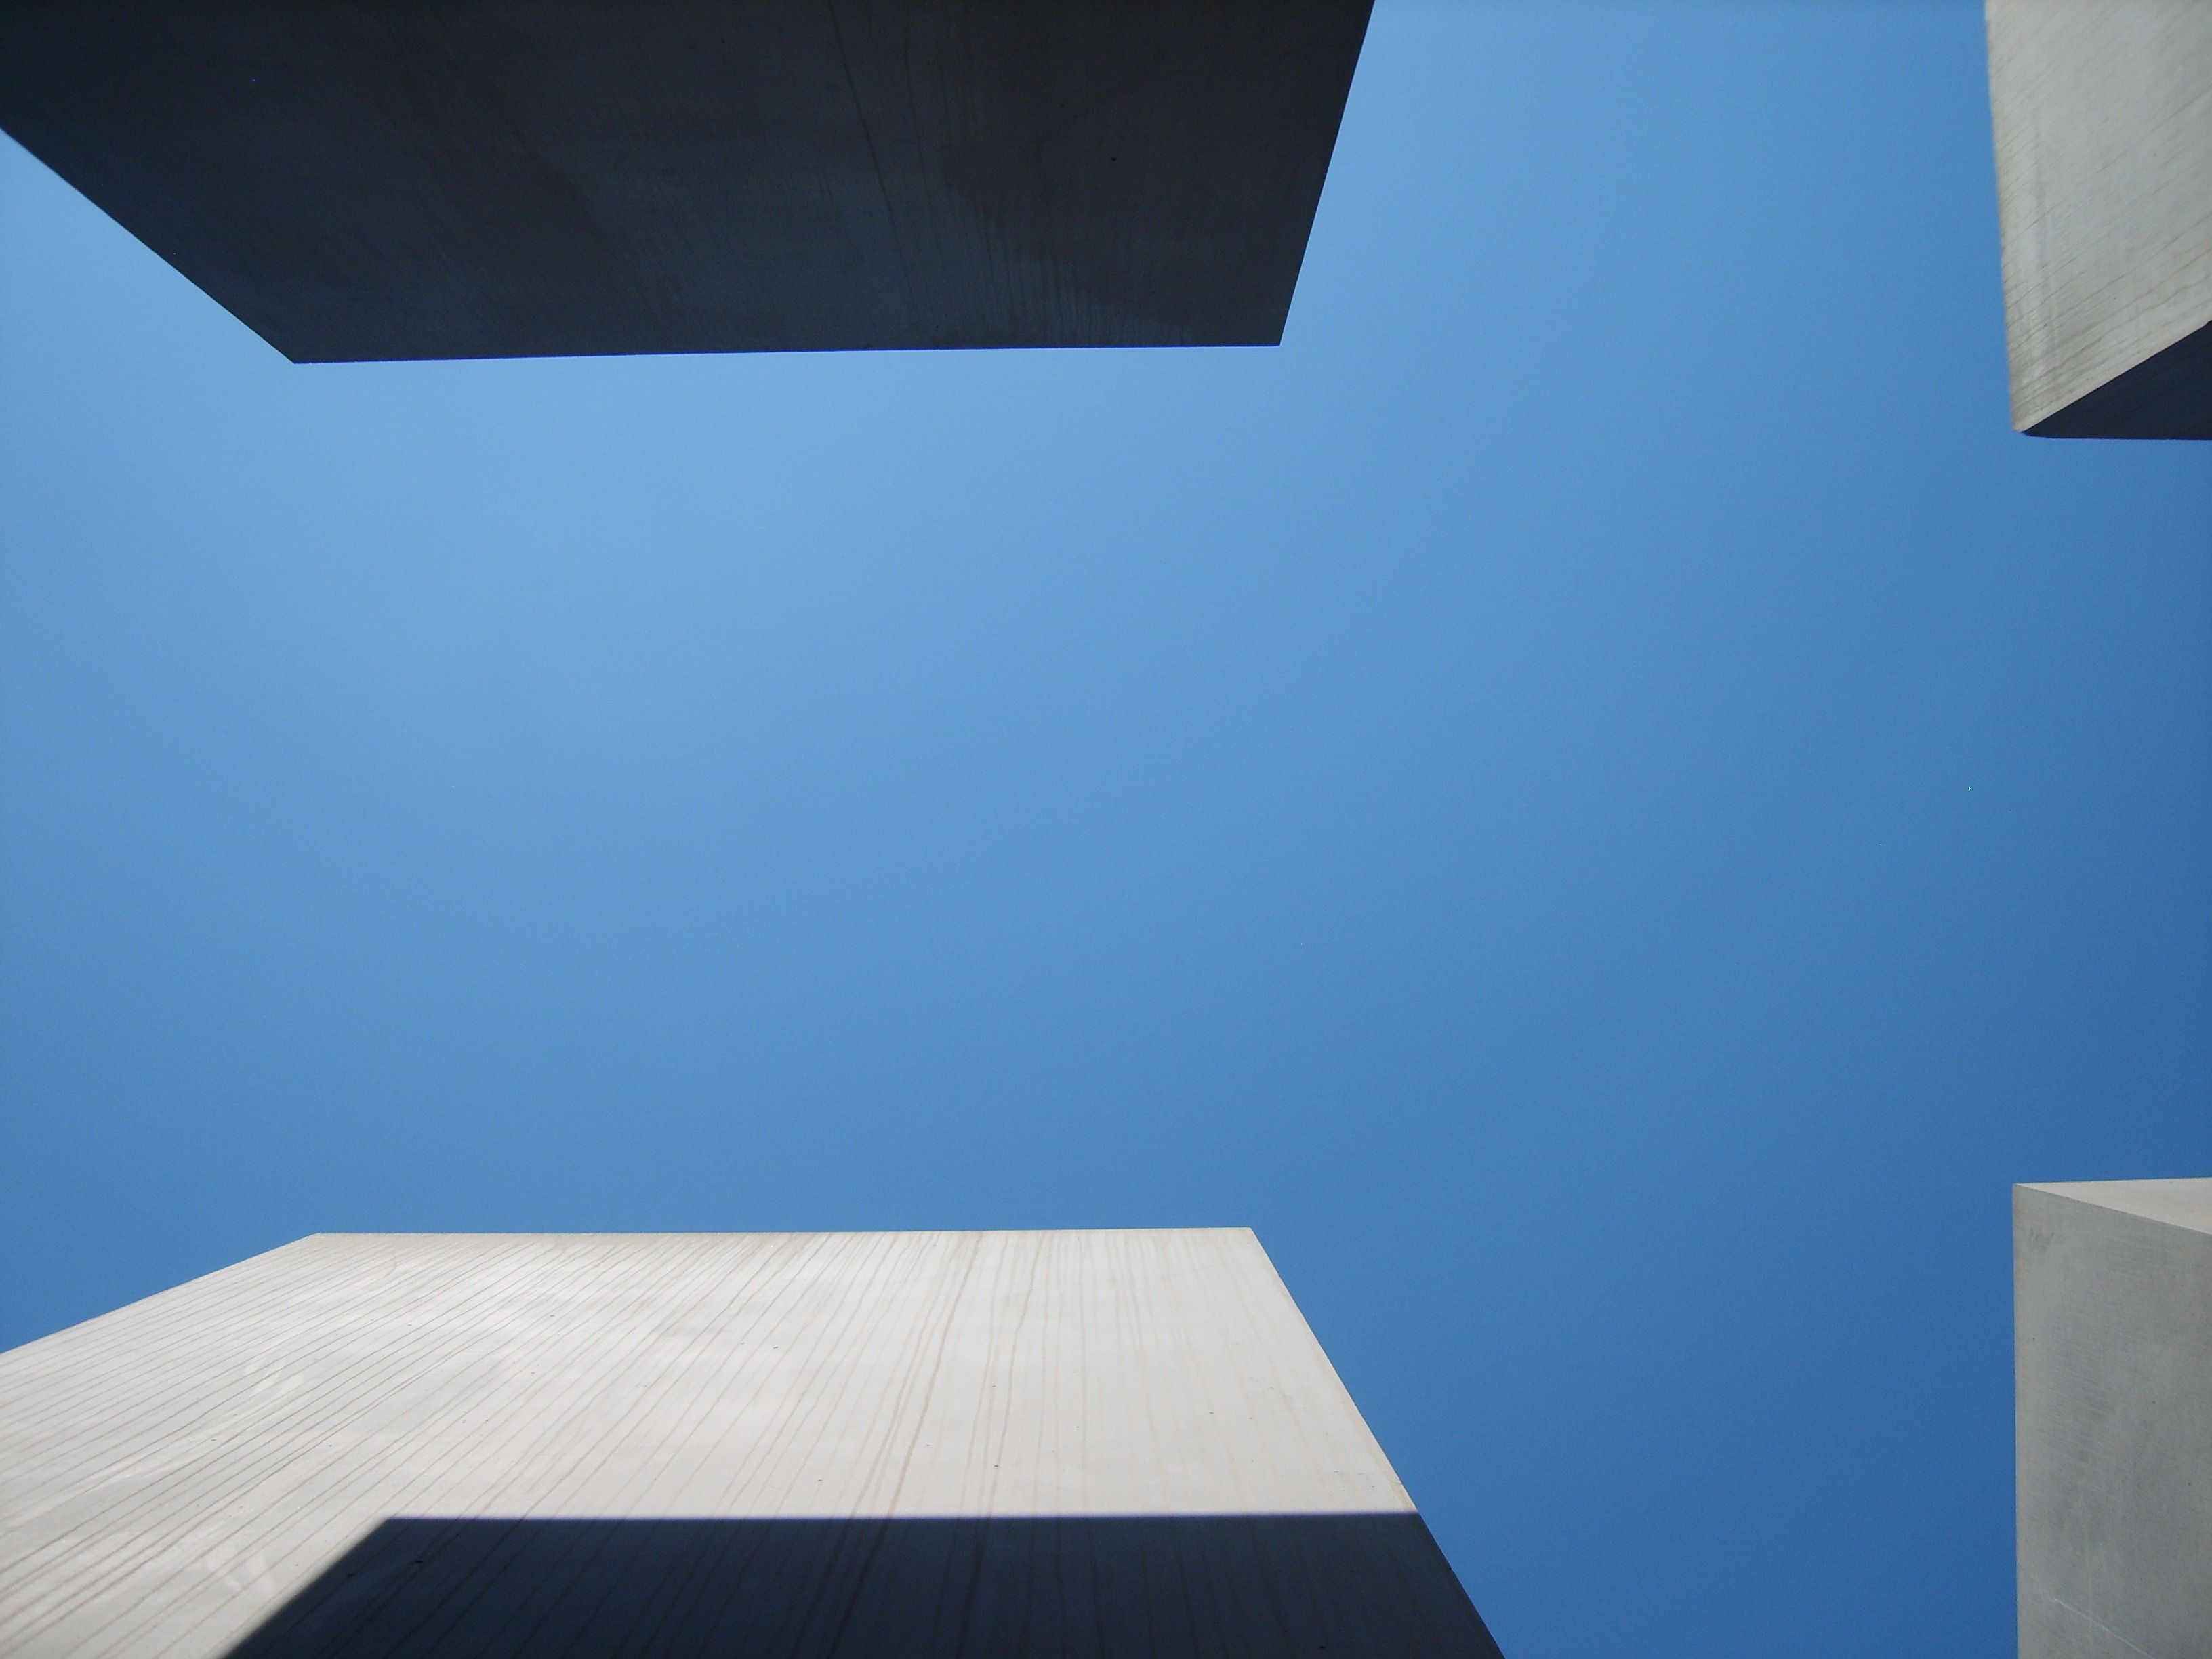
light, architecture, white, floor, wall, ceiling, color, blue, stones, art, design, shape, holocaust memorial, daylighting, berlin memorial